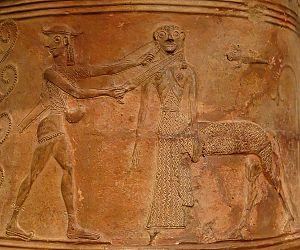
Persée (à gauche, portant un chapeau et des bottes ailées, avec la kibisis sur l'épaule) détourne le regard pendant qu'il tue Méduse, représentée ici comme un centaure femelle. Détail d'un pithos orientalisant à reliefs.
Méduse, appelée aussi la Gorgone, est dans la mythologie grecque l'une des trois Gorgones. Elle est la seule à être mortelle. Fille de Phorcys et Céto, et donc petite-fille de l'union de la Terre avec l'Océan, elle appartient au groupe des divinités primordiales, tout comme ses cousines, la Chimère et l'Hydre de Lerne, qui, elles aussi, avaient des traits associés à l'image du serpent et ont été détruites par des héros. Même si elle figure au fronton de plusieurs temples, elle ne faisait l'objet d'aucun culte.
Persée, roi argien, est un héros de la mythologie grecque.
Dans la mythologie grecque, les talaria, talonnières ou sandales ailées sont un des attributs d'Hermès.